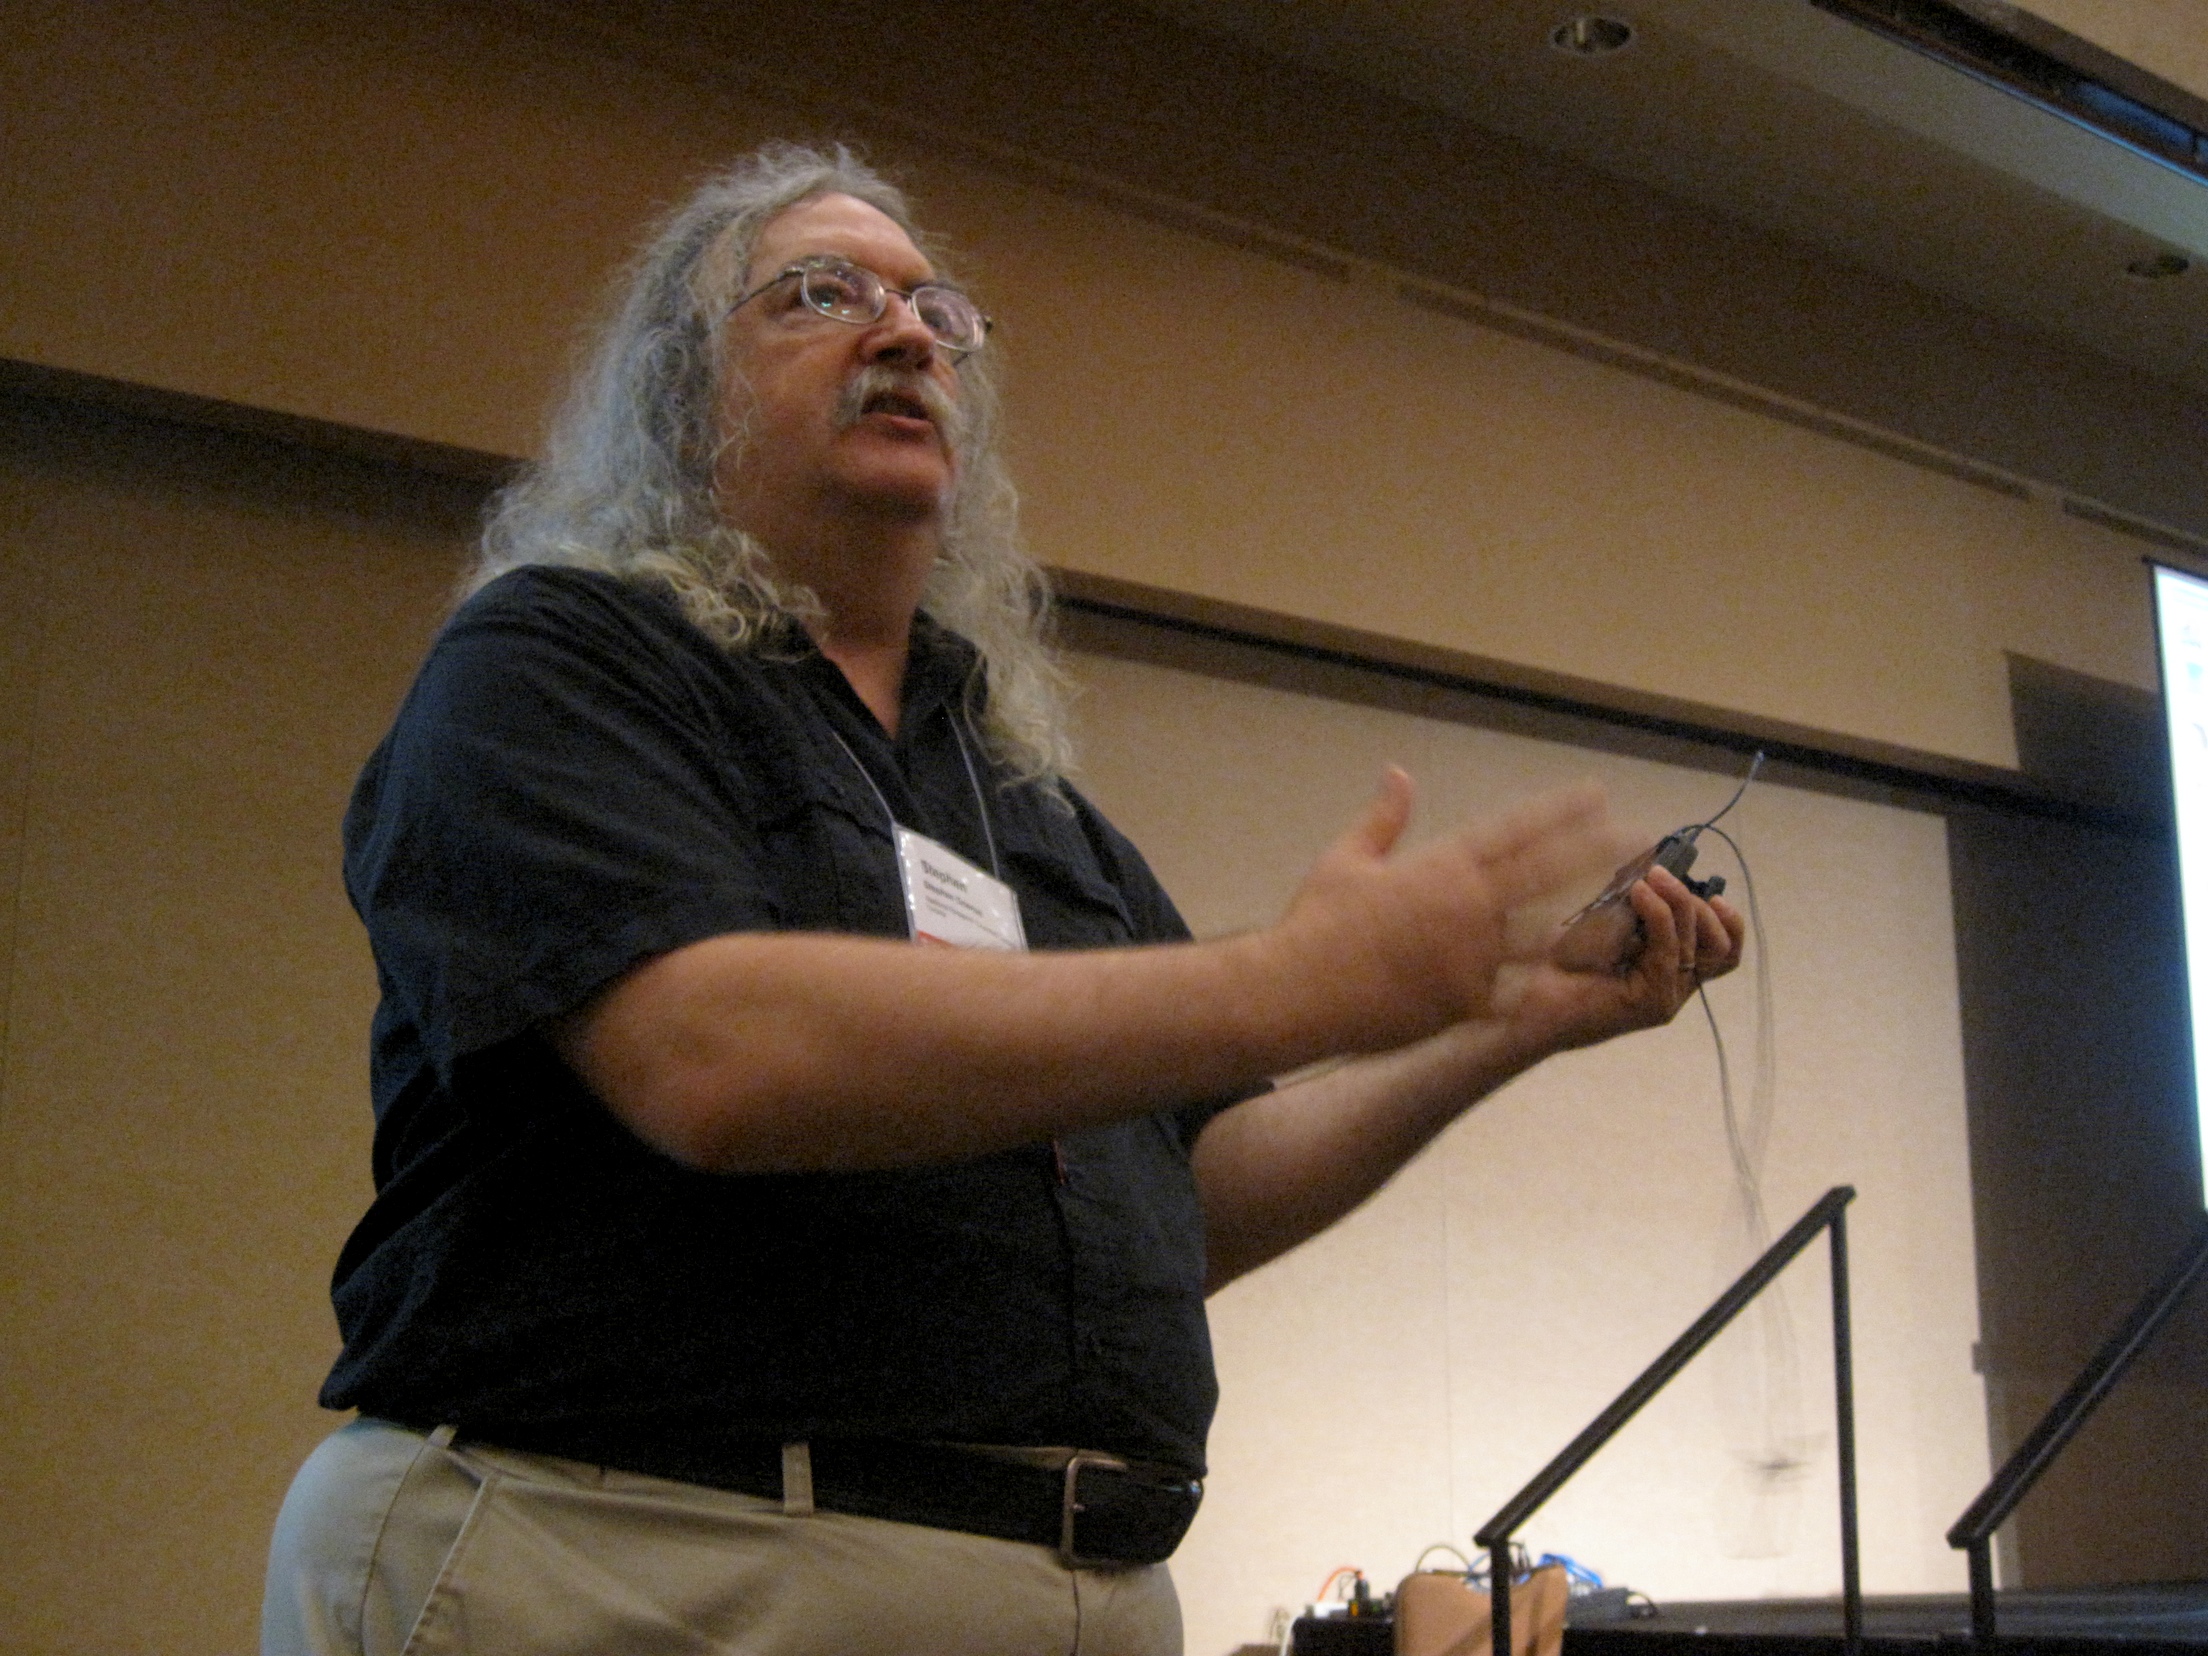
music, musician, performance art, singing, lecture, edmedia, 77285mm